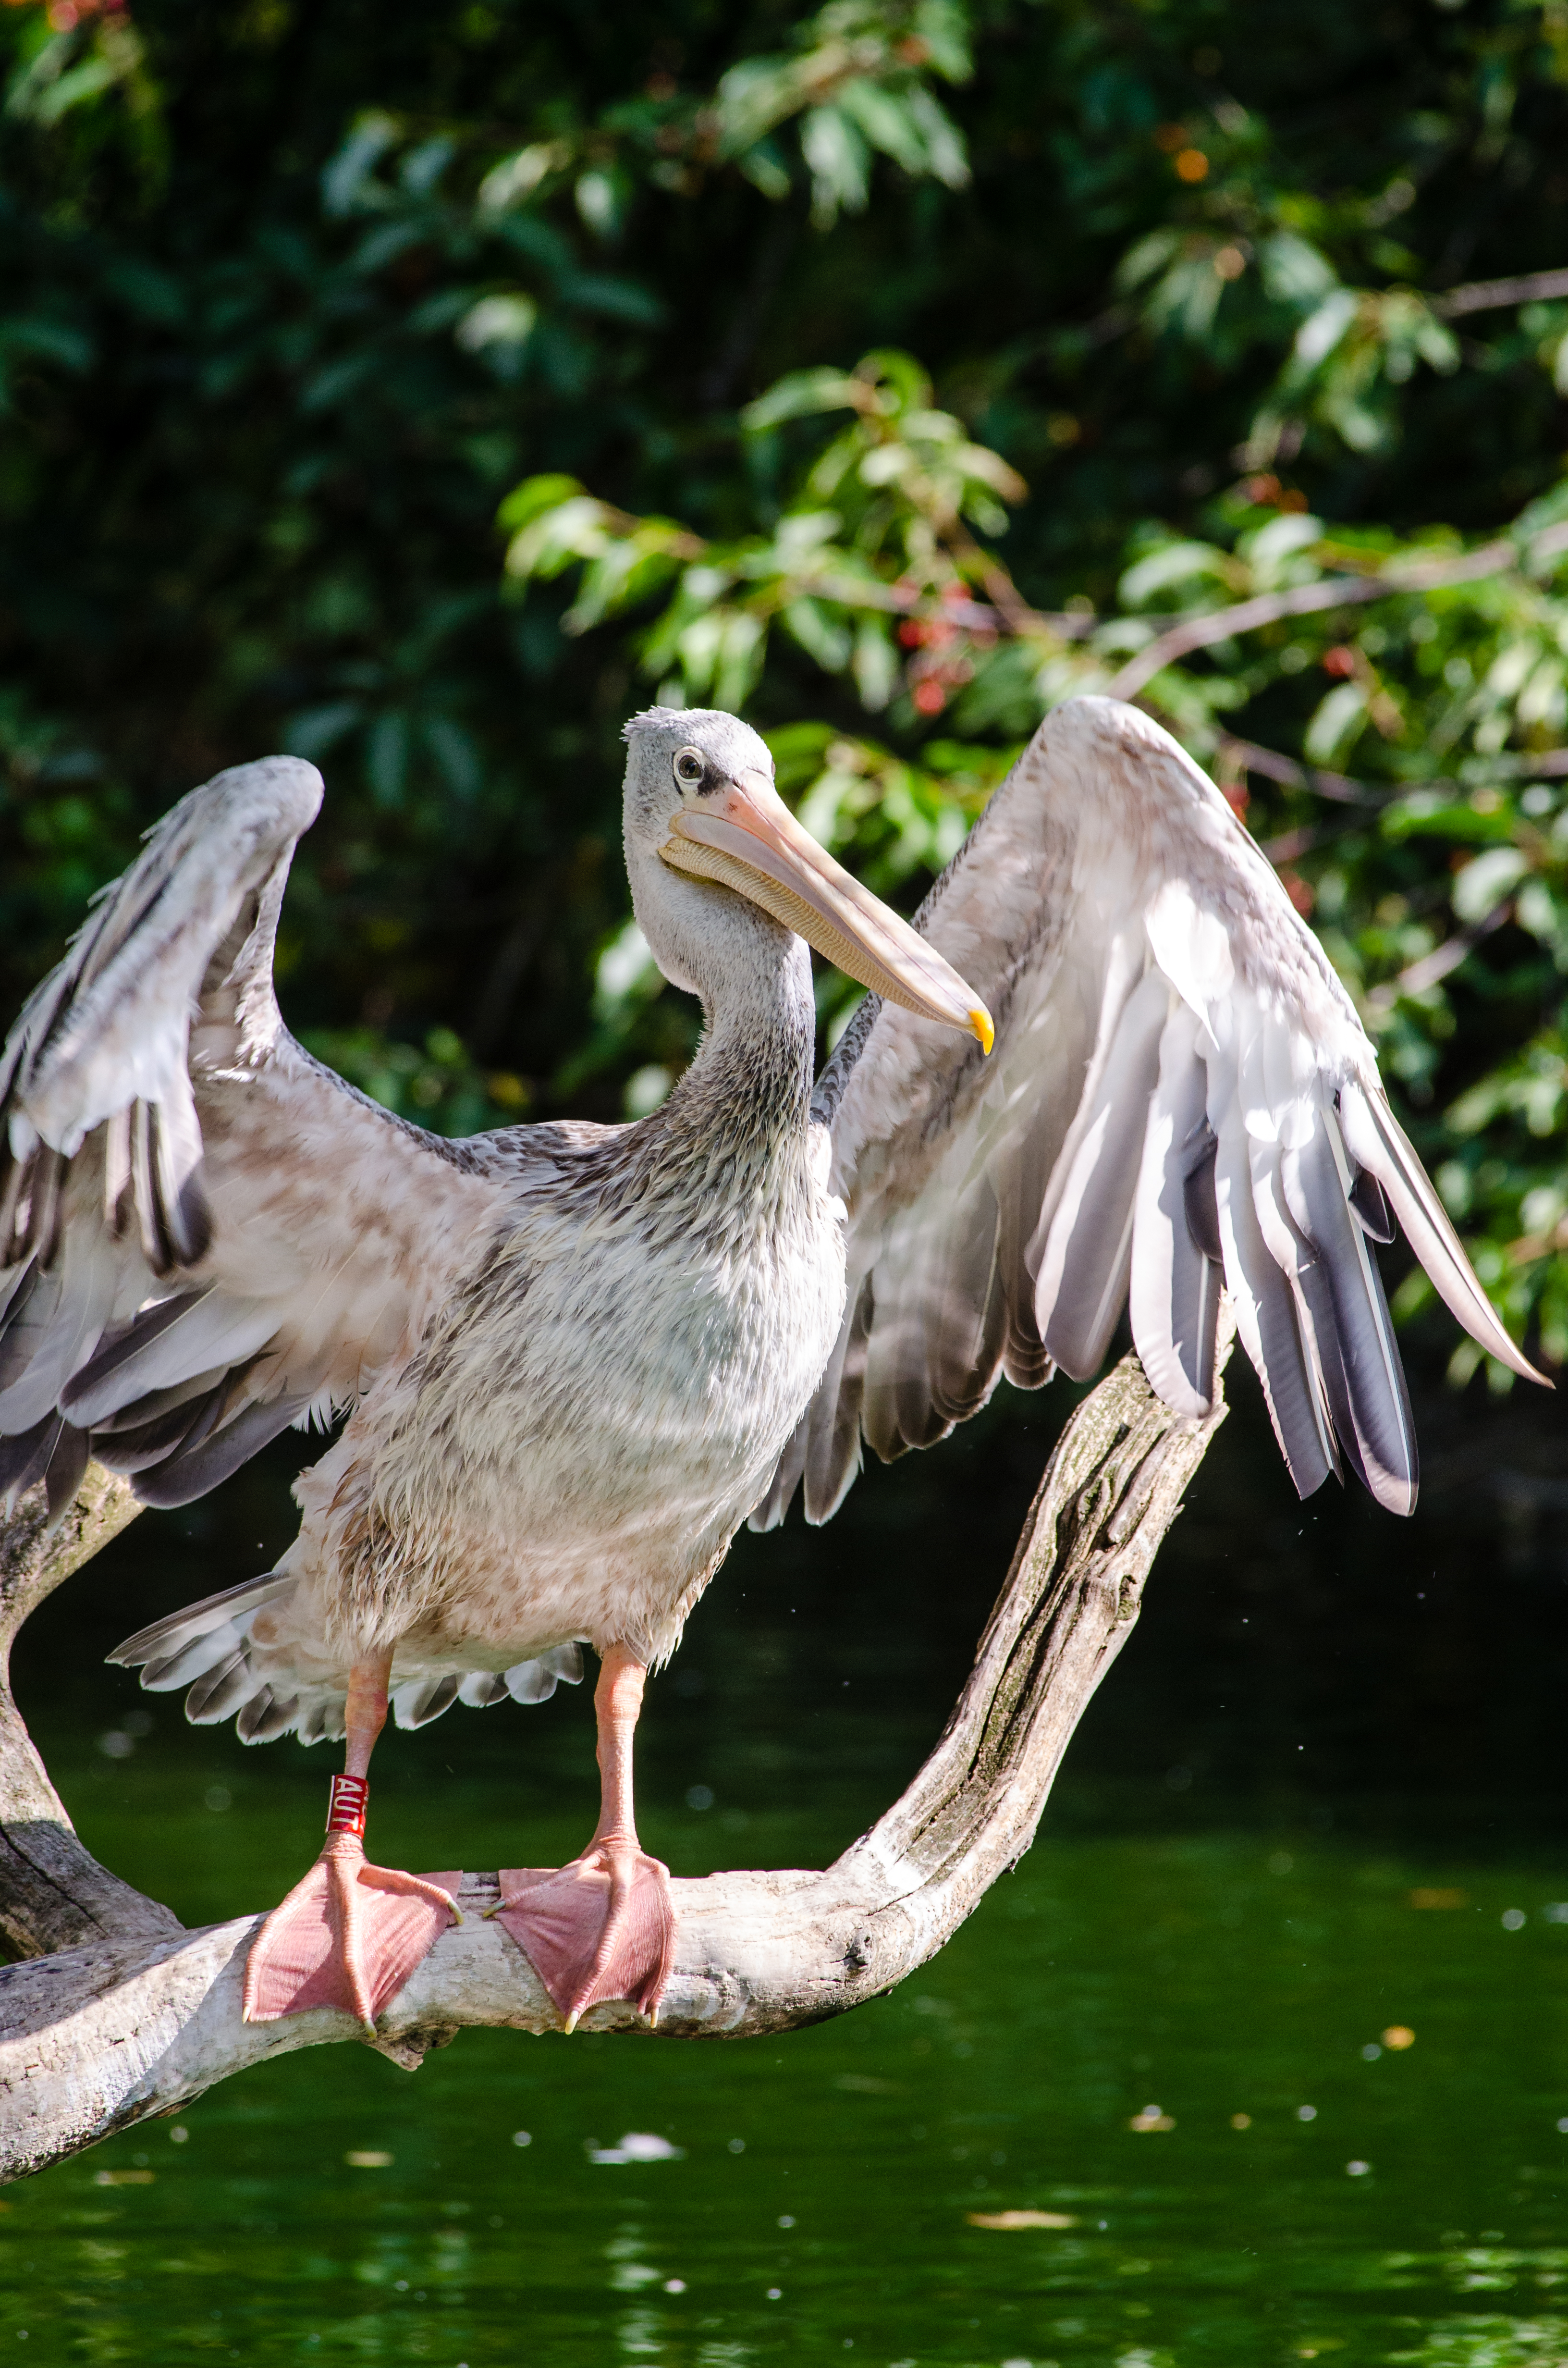
bird, wing, animal, pelican, seabird, wildlife, zoo, beak, fauna, stork, wings, vertebrate, flgel, tier, vogel, heron, tierpark, pinkbacked, rtelpelikan, pelecaniformes, ciconiiformes